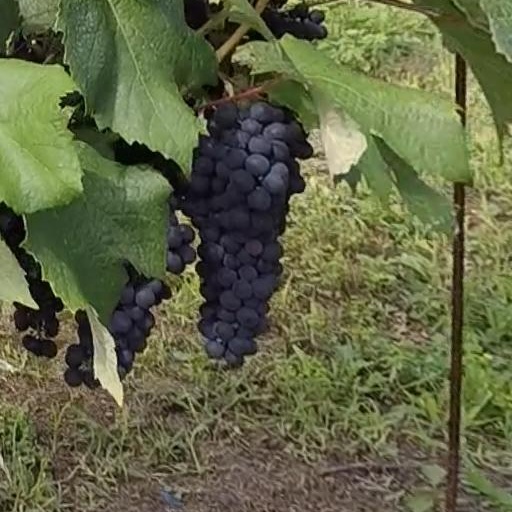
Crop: grape